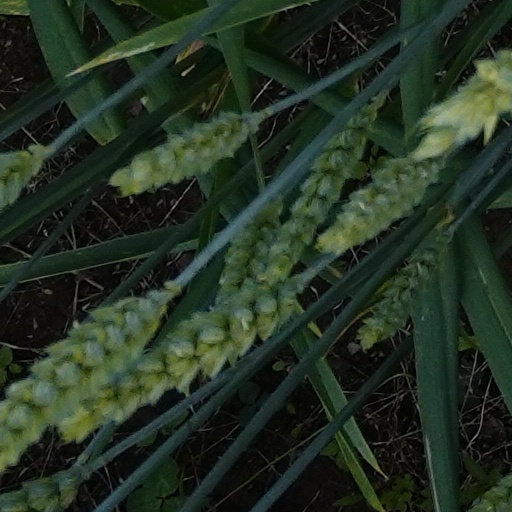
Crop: wheat